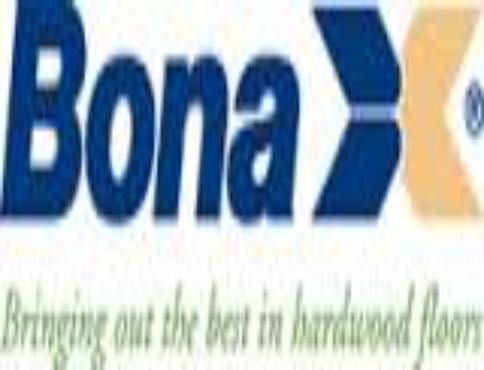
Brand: Bona
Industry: Others